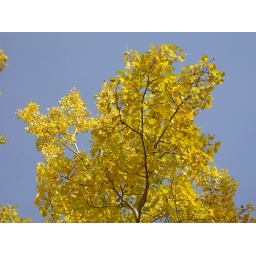
I love the contrast of the yellow against such a blue sky.